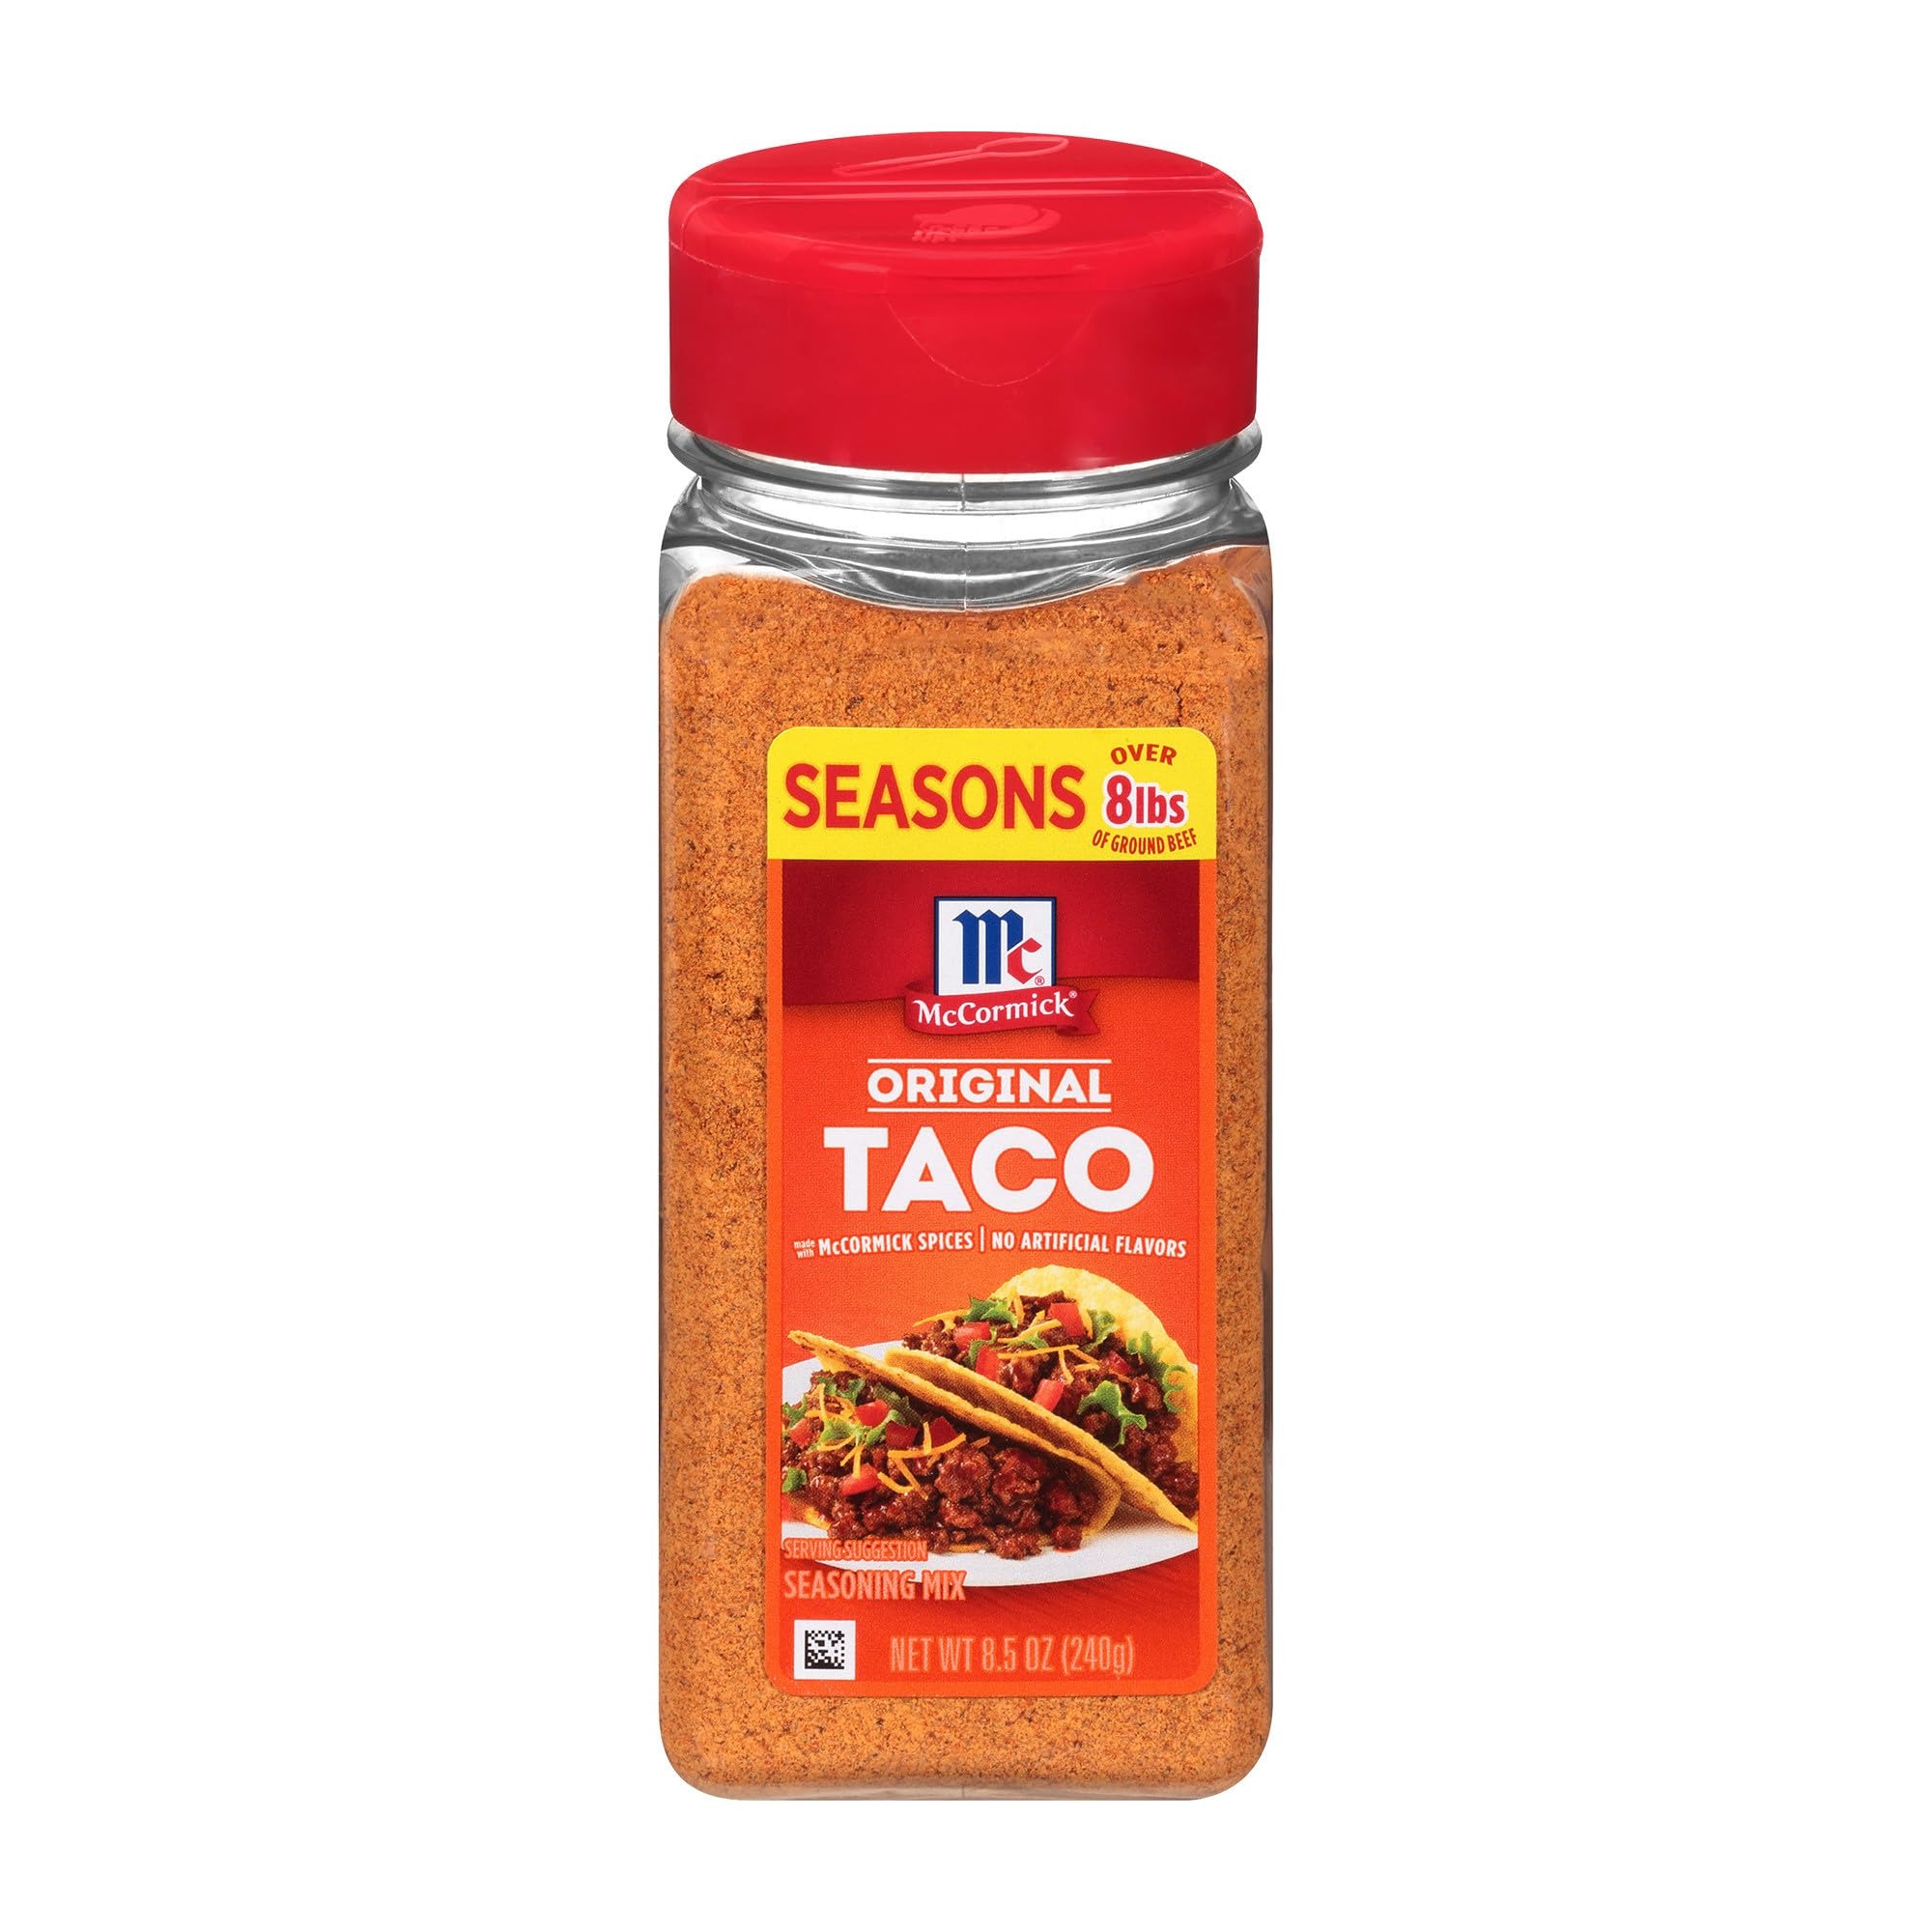
Item Name: McCormick Original Taco Seasoning Mix, 8.5 oz
Bullet Point 1: Blend of Southwest seasonings, including chili pepper, oregano, onion & garlic
Bullet Point 2: For family-favorite tacos that are ready in 15 minutes
Bullet Point 3: McCormick Original Taco Seasoning Mix has no artificial flavors or no MSG added
Bullet Point 4: Super Deal taco mix is value priced; seasons over 8 lbs. of ground beef
Bullet Point 5: Made with an expert blend of McCormick spices
Value: 8.5
Unit: Ounce

Price: 7.99